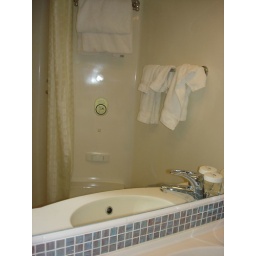
Reflection of bathroom in mirror